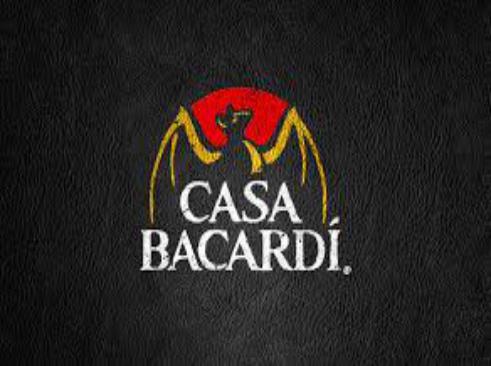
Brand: Bacardi
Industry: Food